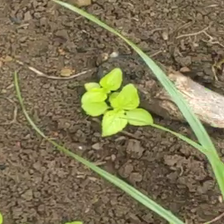
Weed species: Lavhala_(Cyperus_Rotundus)